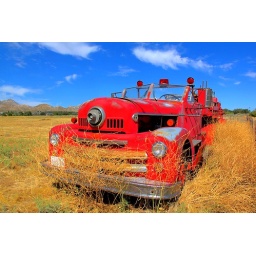
A retired Seagrave ladder truck left out to pasture in Ranchita, California.